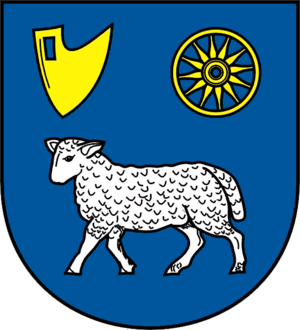
Valašská Polanka est une commune du district de Vsetín, dans la région de Zlín, en République tchèque. Sa population s'élevait à 1 424 habitants en 2018.